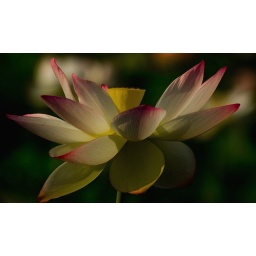
A white lotus flower at the Kenilworth Aquatic Gardens in Washington, DC, USA